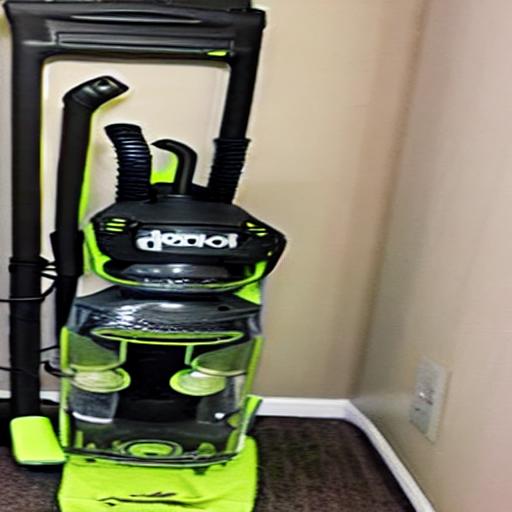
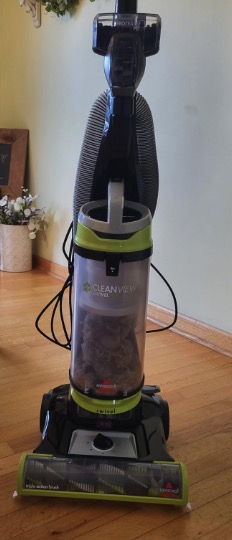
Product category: items_vacuum
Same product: no